Herculaneum papyri

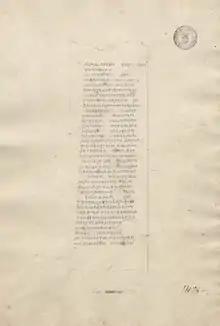
Herculaneum papyrus 1425 ("De poem"), drawn by Giuseppe Casanova,

Following the discovery of the Herculaneum papyri in 1752, following the advice of Bernardo Tanucci, King Charles VII of Naples established a commission to study them.